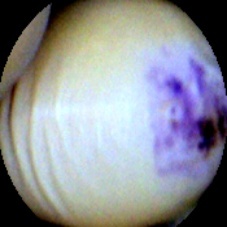
Label: Spotted